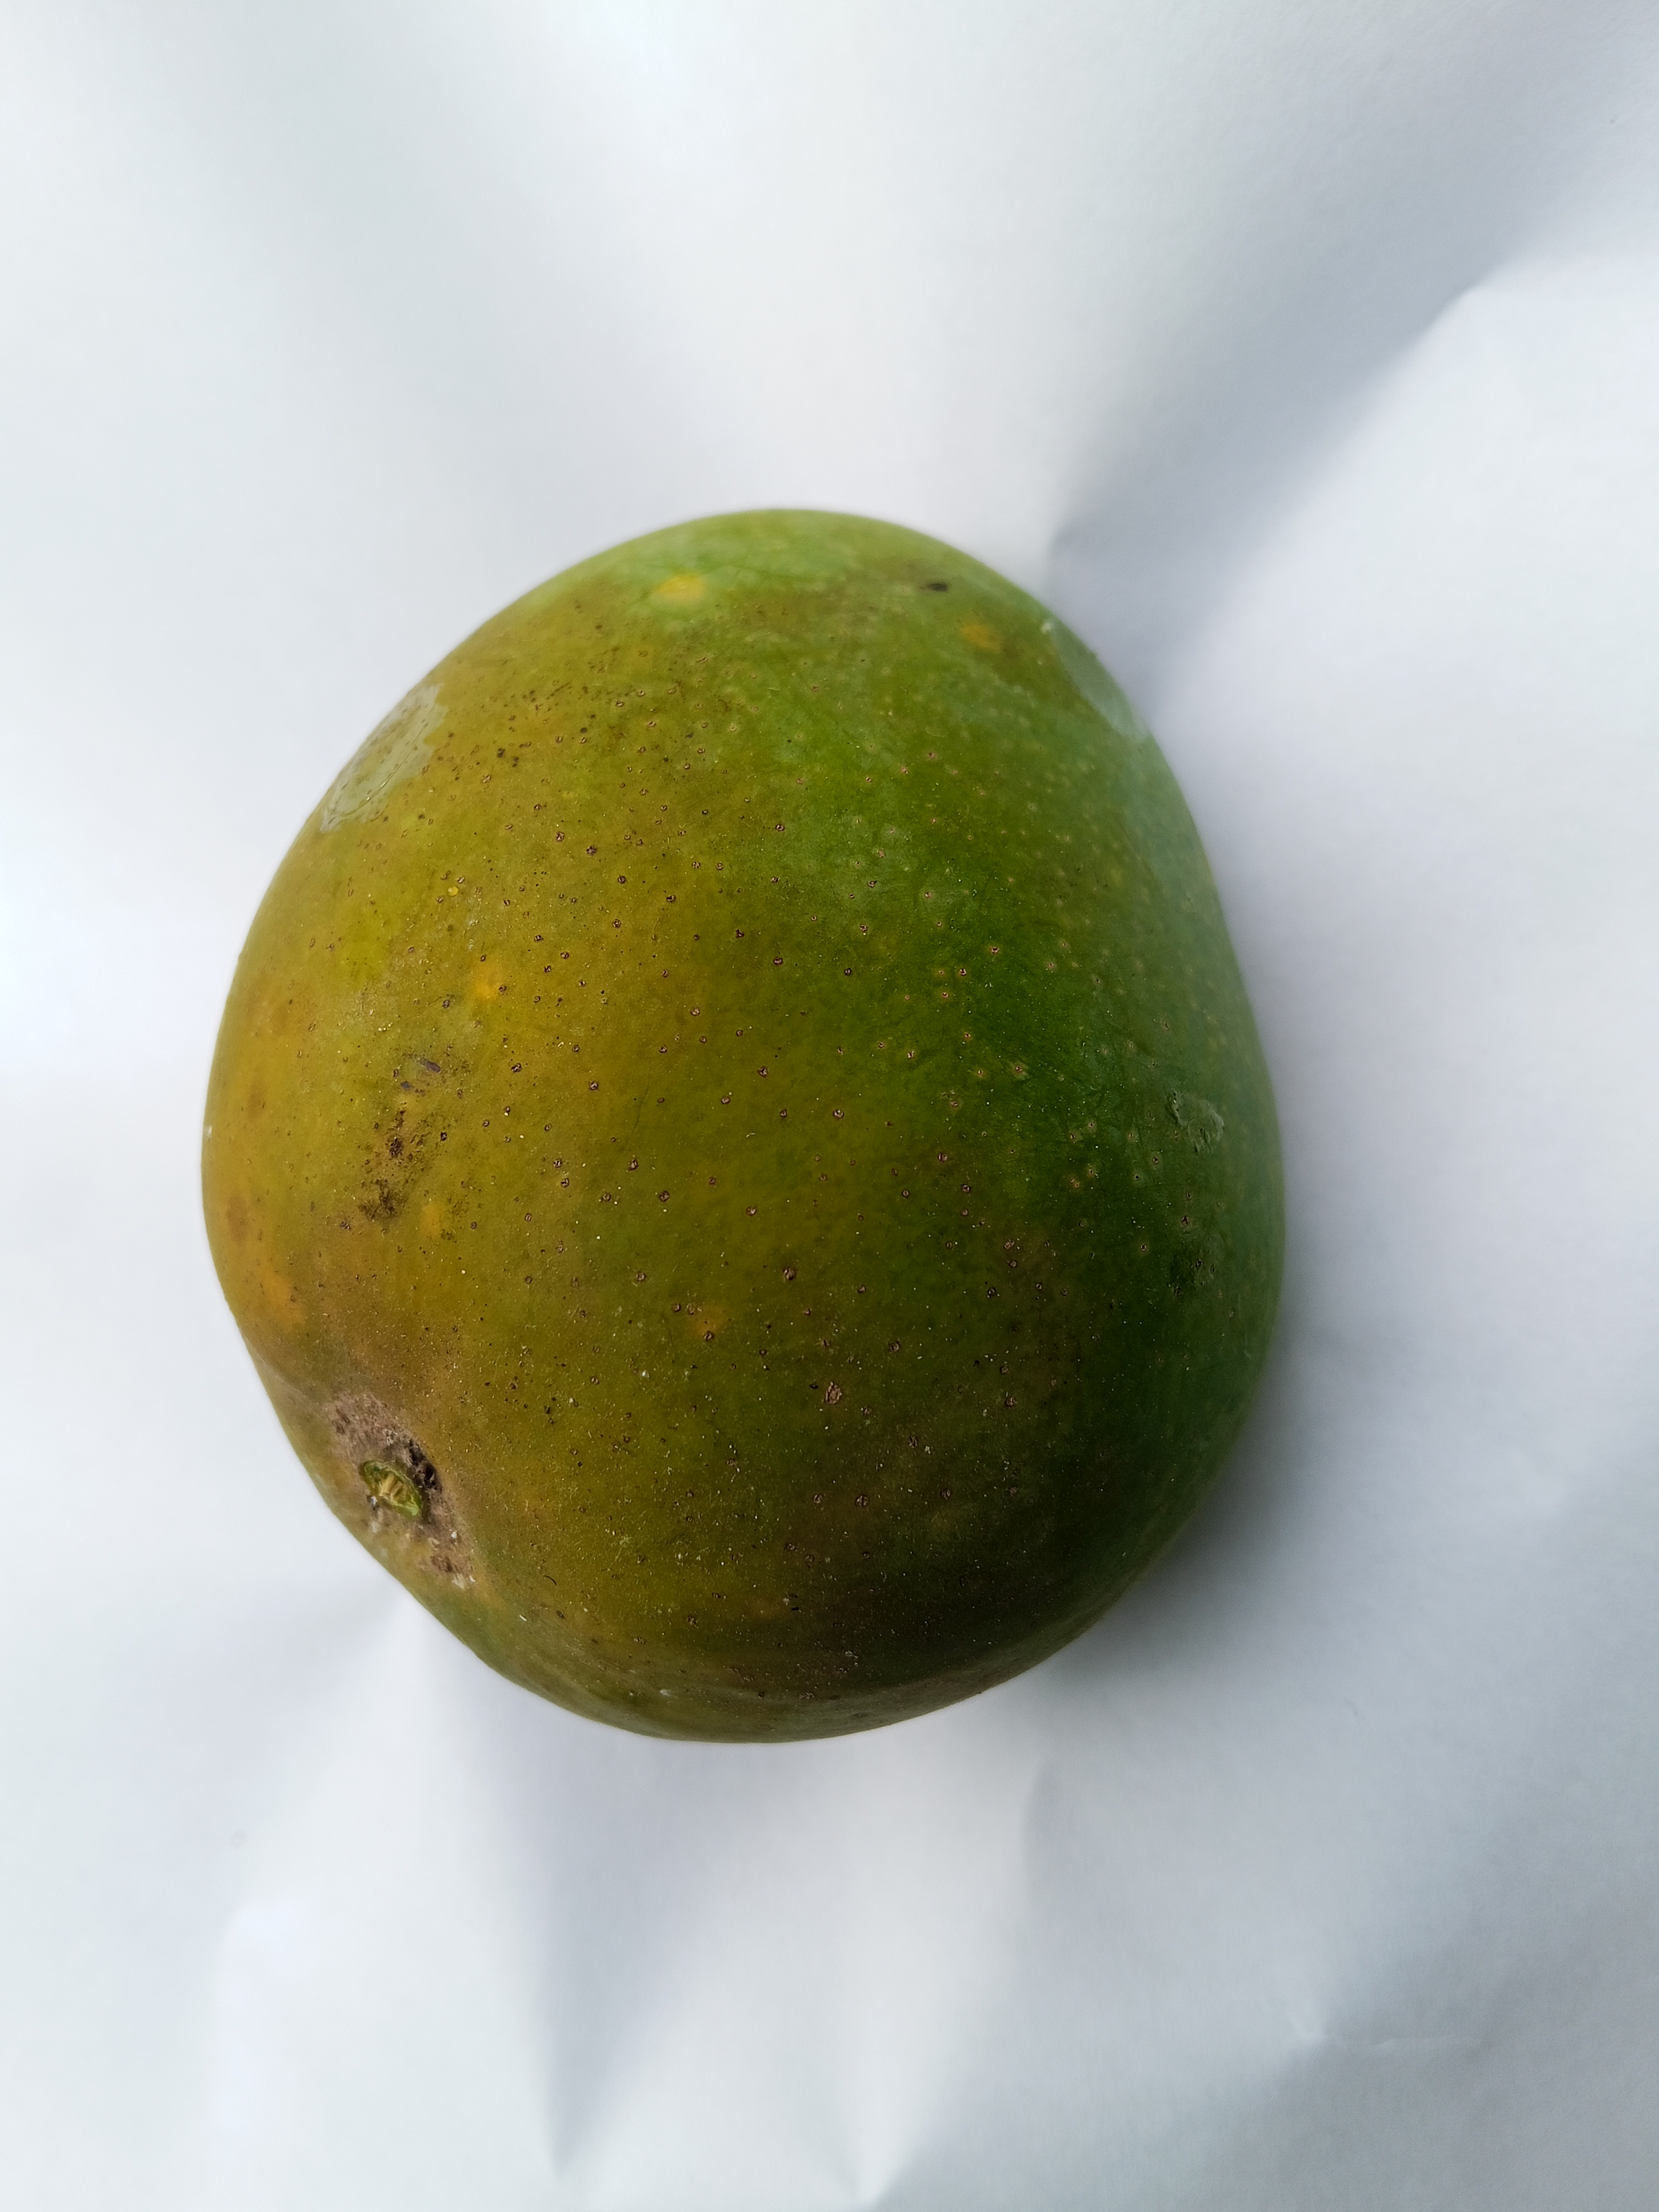
Mango variety: Himsagar